The Blue Umbrella (2013 film)

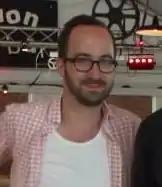

Unseld said he conceptualized the story after finding an abandoned umbrella one day in San Francisco. As inspiration, Unseld and his colleagues took photographs of inanimate objects found in city streets throughout New York City, San Francisco, Chicago, and Paris. Unseld has described the short as "a love declaration to the rain".